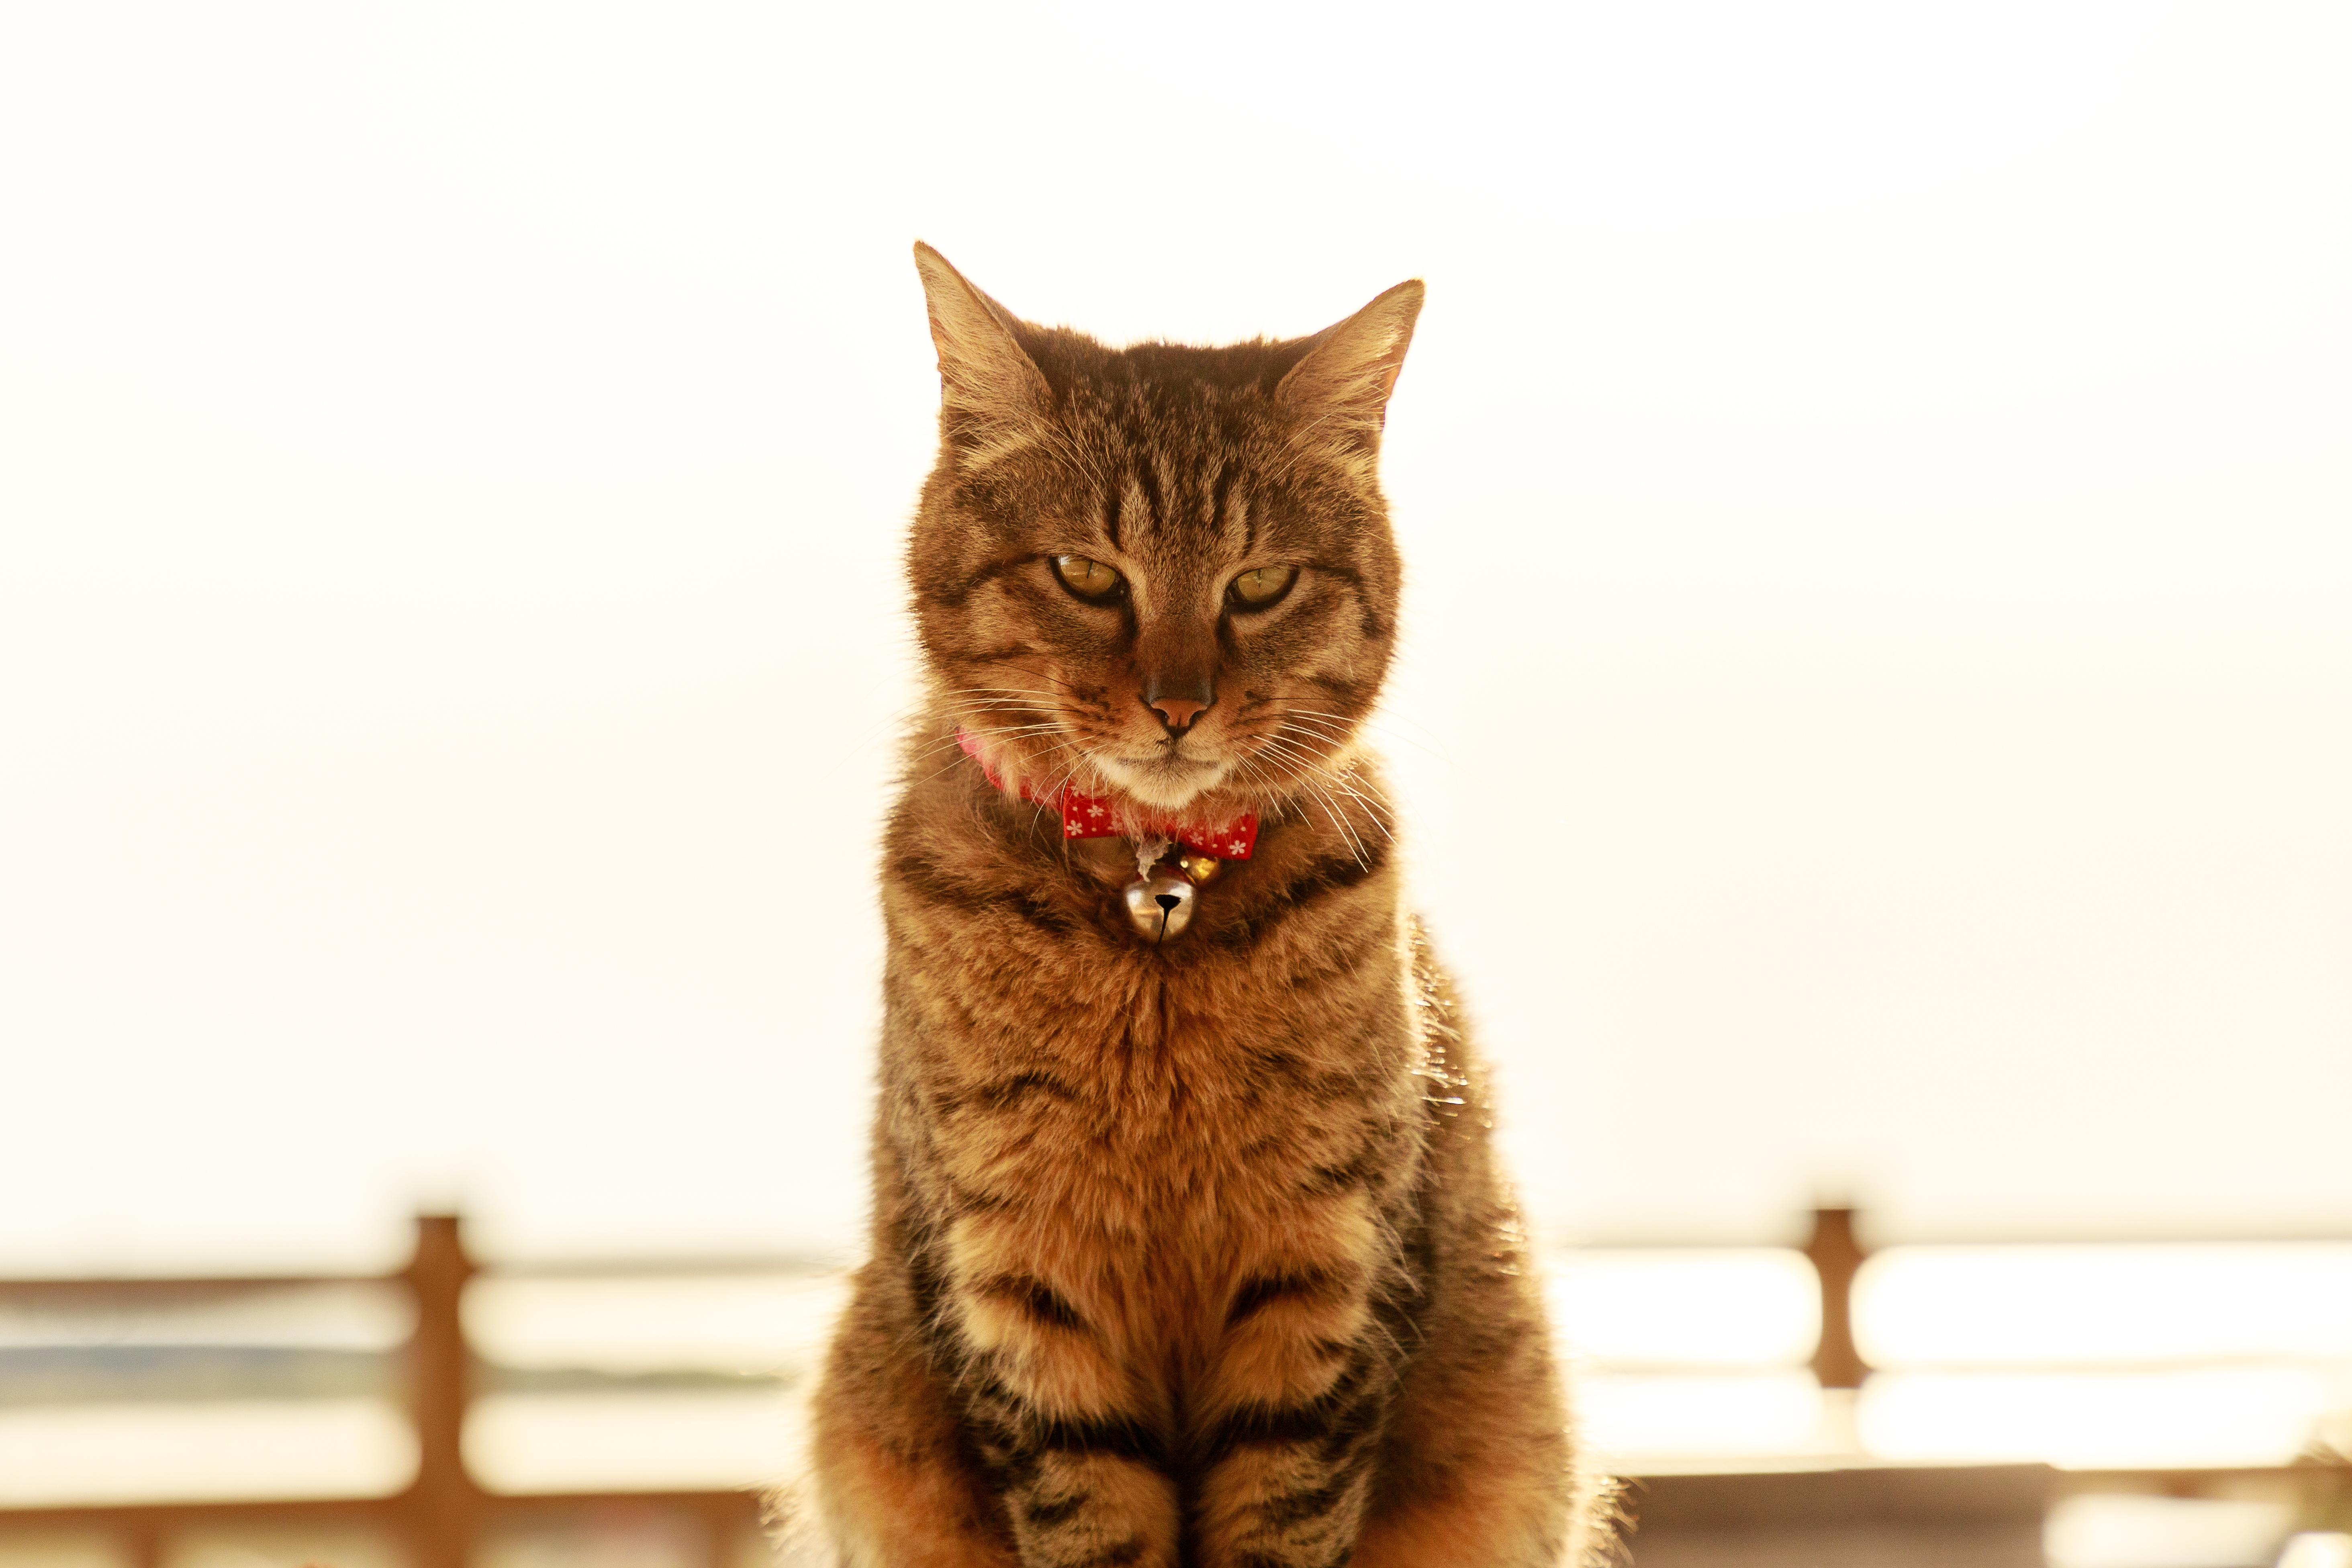
bitcoin, cat, whiskers, small to medium sized cats, mammal, felidae, european shorthair, facial expression, tabby cat, domestic short haired cat, dragon li, carnivore, asian, snout, california spangled, pixie bob, kitten, aegean cat, ocicat, wild cat, american shorthair, fur, fawn, american wirehair